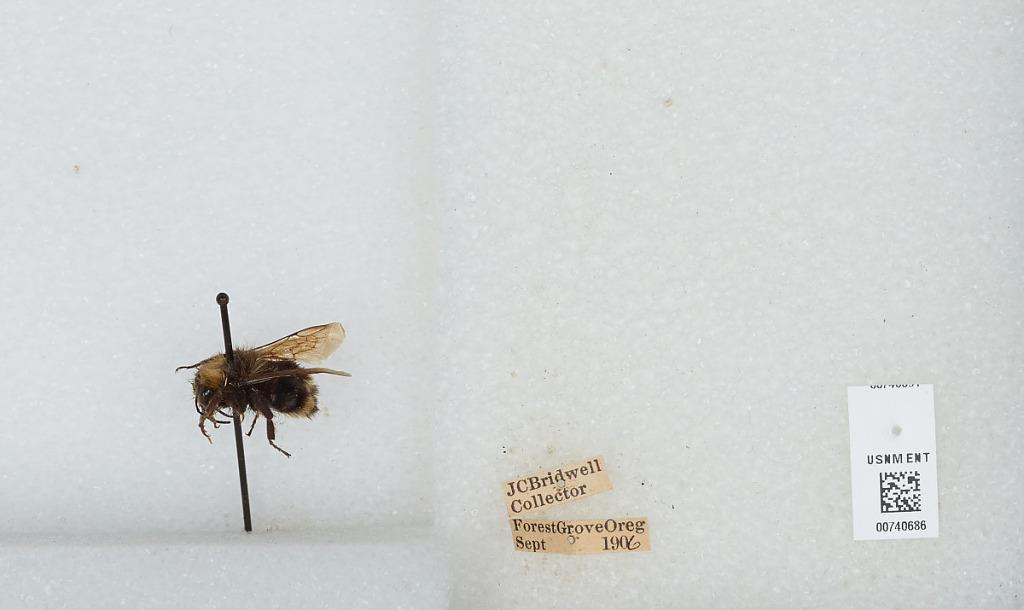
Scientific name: Bombus (Pyrobombus) vosnesenskii Radoszkowski
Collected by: J. Bridwell
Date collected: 1906-9-
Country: United States
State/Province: Oregon
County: Washington
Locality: Forest Grove
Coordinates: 45.5197, -123.111